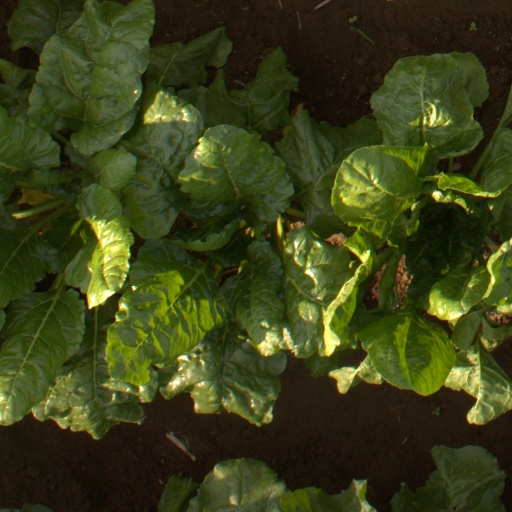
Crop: sugar beet